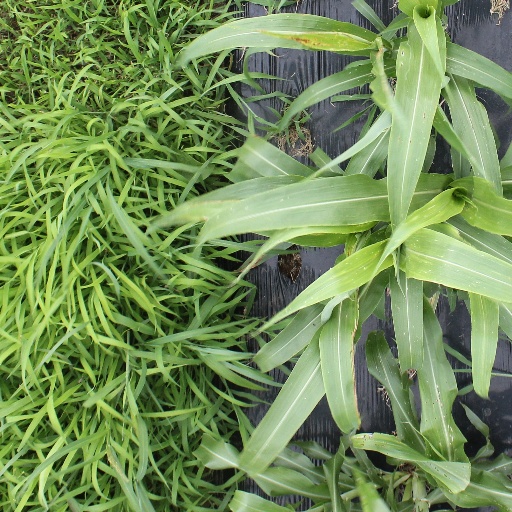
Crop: sorghum